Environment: real
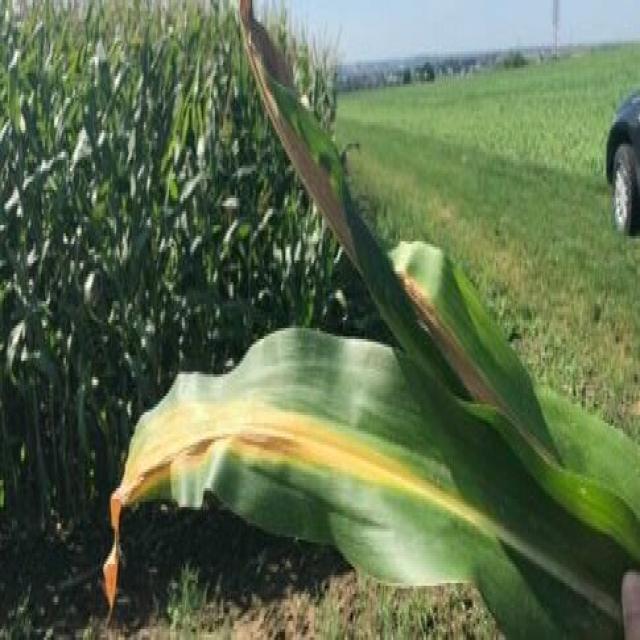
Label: nitrogen_deficiency